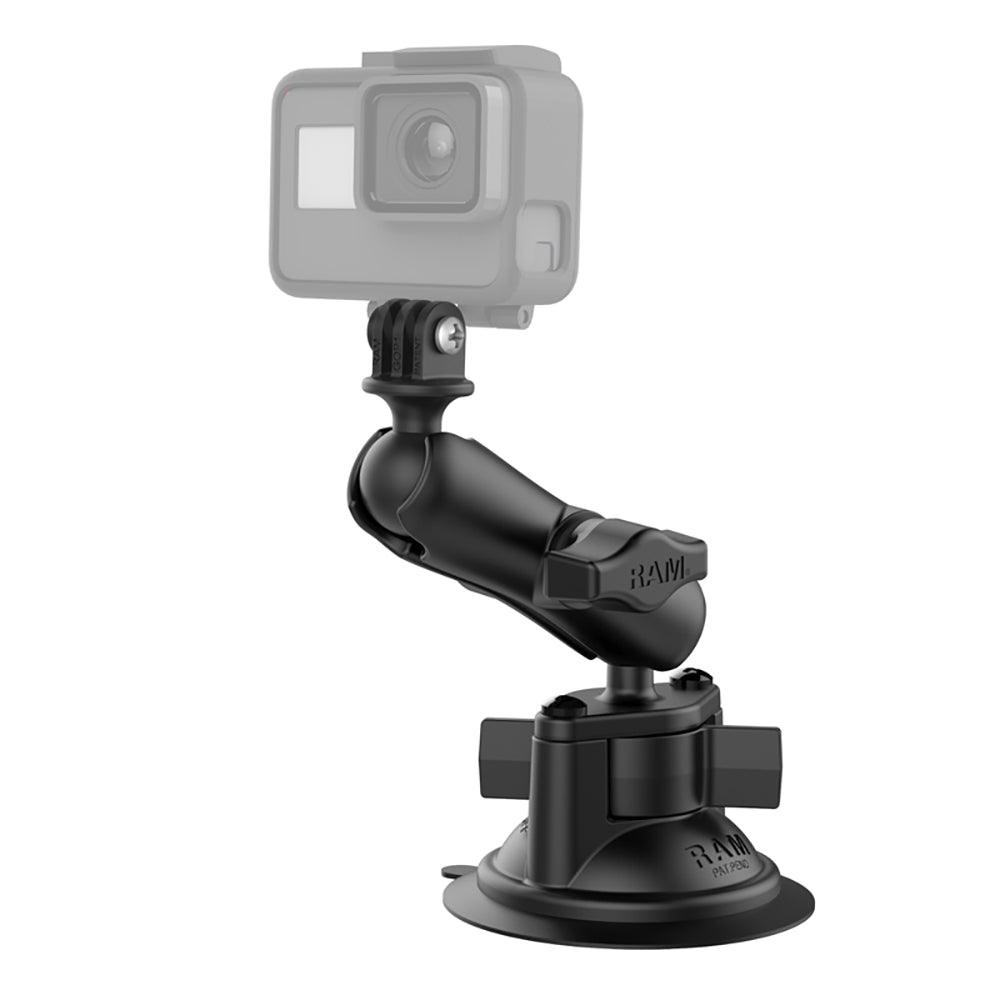
RAM Mount RAM Twist-Lock Suction Cup Mount w/Universal Action Camera Adapter [RAM-B-166-GOP1U]
RAM® Twist-Lock™ Suction Cup Mount with Universal Action Camera Adapter The RAM-B-166-GOP1U consists of a 3.3" diameter suction cup twist lock base, STANDARD length double socket arm and 1" diameter ball with custom GoPro® Hero adapter. The mount is designed with a RAM 1" diameter patented rubber ball and socket system that has adjustment points at both ends of the double socket arm; this allowing for almost infinite adjustment and perfect viewing angles. The suction cup, twist lock base is designed to have a strong hold on glass and non-porous plastic surfaces, including adhesive disks. The GoPro® Hero adapter attaches directly to the under-side of the camera, replacing the factory mounting bracket. Features: Assembly Hardware Included Suction Size: 3.3" Socket-to-Socket Length: 3" Ball/Socket Size: B Size (1") Weight Capacity: 2lbs Materials: Marine-Grade Aluminum/Hight Strength Composite
Brand: RAM Mounting Systems
Category: Cameras & Optics > Camera & Optic Accessories > Tripods & Monopods